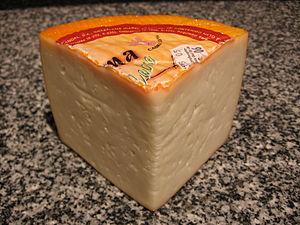
Grazalema est une commune espagnole de la province de Cadix, en Andalousie. Le village, peuplé de 2 243 habitants en 2006, est situé en plein cœur du parc naturel de la Sierra de Grazalema, dont elle constitue l'un des points les plus visités. Les possibilités de randonnée, la beauté des paysages et l'authenticité préservée de la région ont contribué à en faire un des lieux incontournables du tourisme de la province. Ce secteur représente aujourd'hui la principale activité économique de la commune, aux côtés du pastoralisme.
Cet article contient une liste des fromages espagnols.